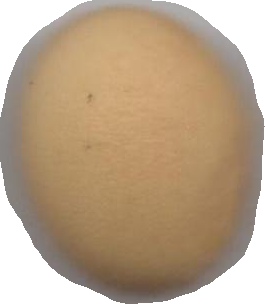
Variety: Dega